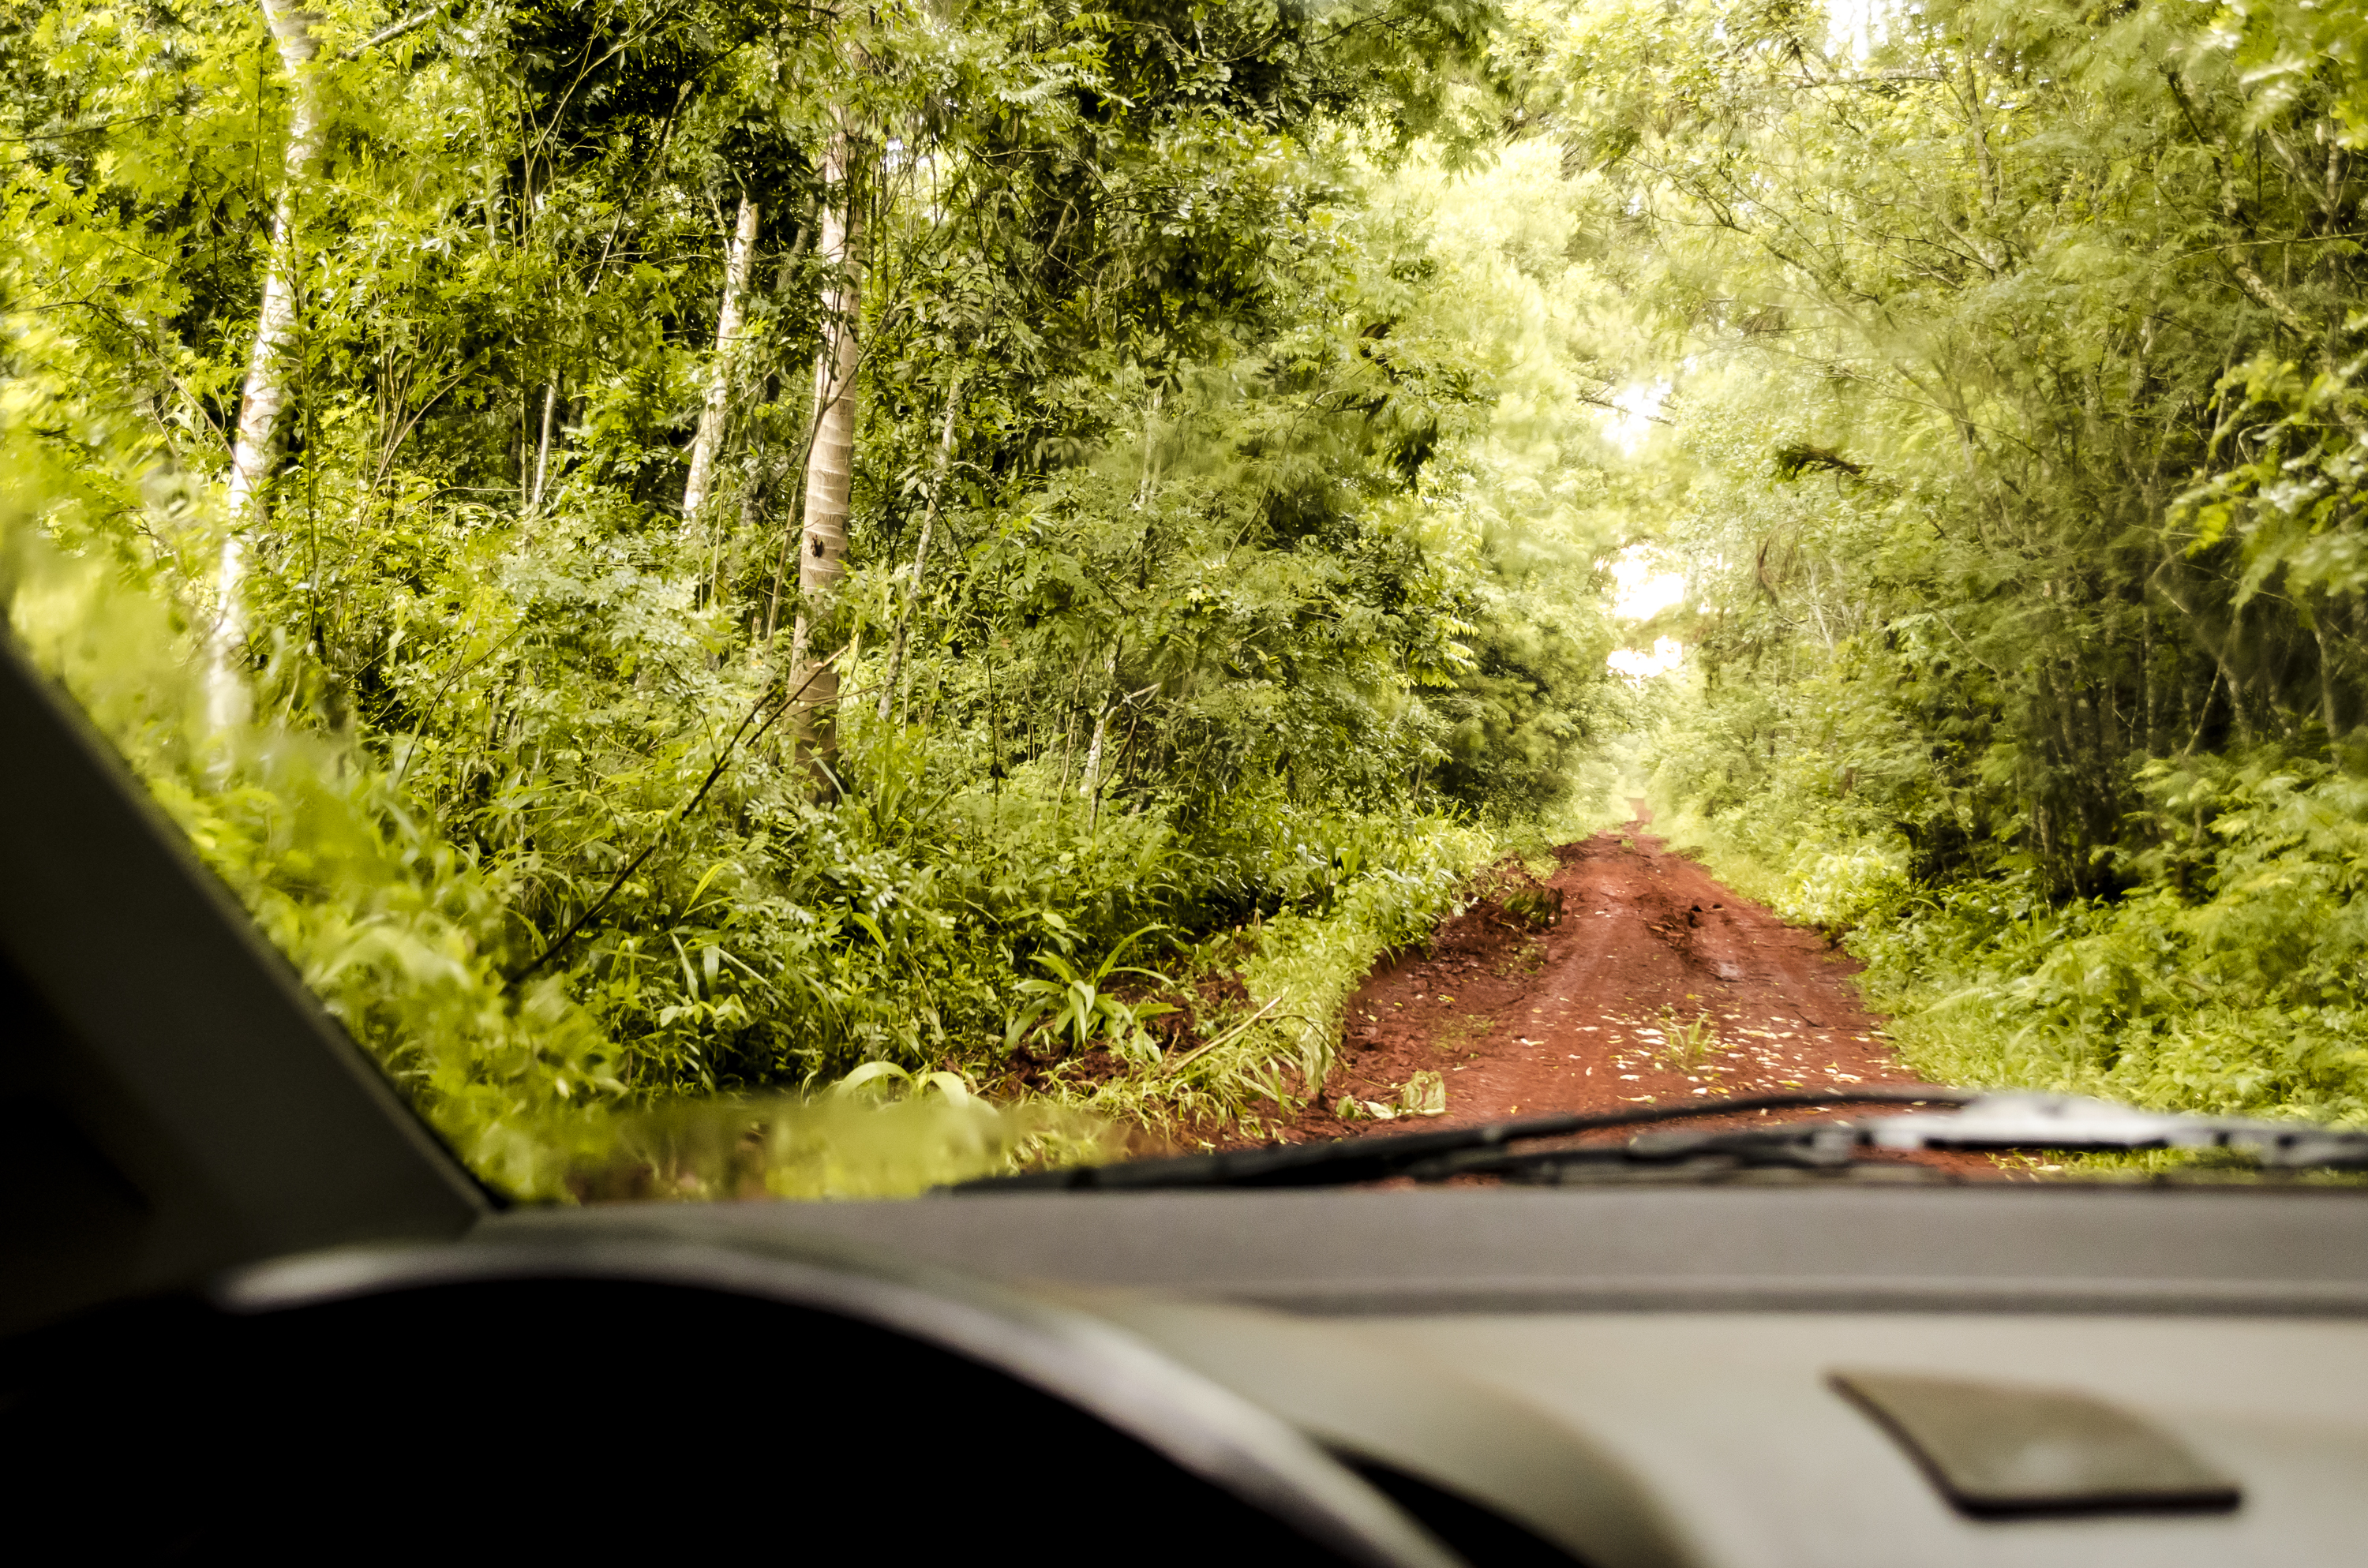
tree, grass, plant, sunlight, leaf, flower, green, autumn, auto, botany, flora, season, automovil, argentina, verde, eldorado, misiones, selva, tierra, roja, vallehermoso, land plant